Sound power

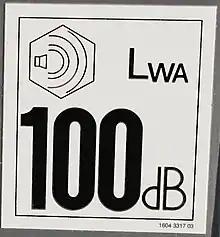
Maximum sound power level ("L") related to a portable air compressor

Regulations often specify a method for measurement that integrates sound pressure over a surface enclosing the source. "L" specifies the power delivered to that surface in decibels relative to one picowatt. Devices (e.g., a vacuum cleaner) often have labeling requirements and maximum amounts they are allowed to produce. The A-weighting scale is used in the calculation as the metric is concerned with the loudness as perceived by the human ear. Measurements in accordance with ISO 3744 are taken at 6 to 12 defined points around the device in a hemi-anechoic space. The test environment can be located indoors or outdoors. The required environment is on hard ground in a large open space or hemi-anechoic chamber (free-field over a reflecting plane.)